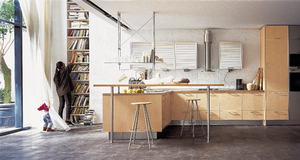
Bulthaup est un fabricant allemand de meubles de cuisine dont le siège se trouve à Aich, qui fait partie de la commune de Landshut située en Basse-Bavière.